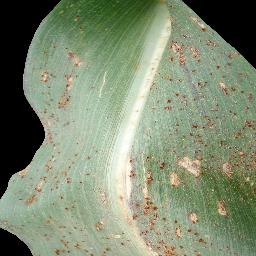
Label: Corn___Common_rust